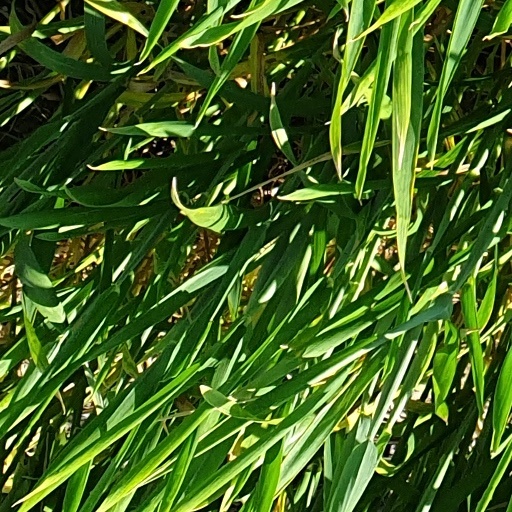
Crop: wheat